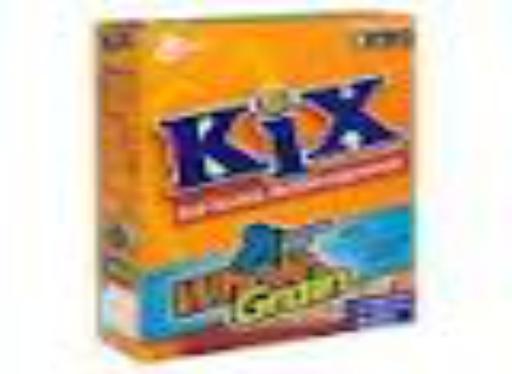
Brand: Honey Kix
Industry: Food